History of Chinese currency

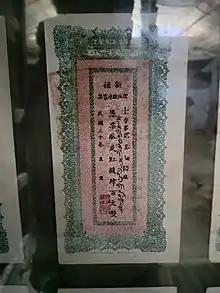
Old Chinese Currency used in 1920–23. This currency was also used in Hunza state.

The use of shell money is attested to in the Chinese writing system. The traditional characters for 'goods', 'buy/sell', and 'monger', in addition to various other words relating to 'exchange', all contain the radical , which is the pictograph for shell (simplified to ). The extent of the circulation of shell money is unknown, and barter trade may have been common. However, copies of cowry shells made out of bone, wood, stone, lead and copper were common enough to presume that they were used in trade.